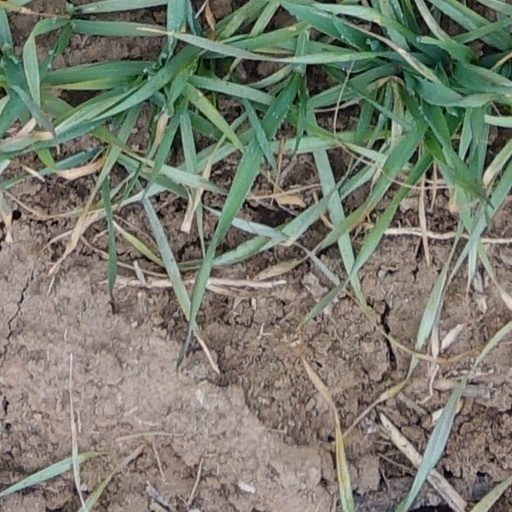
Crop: wheat